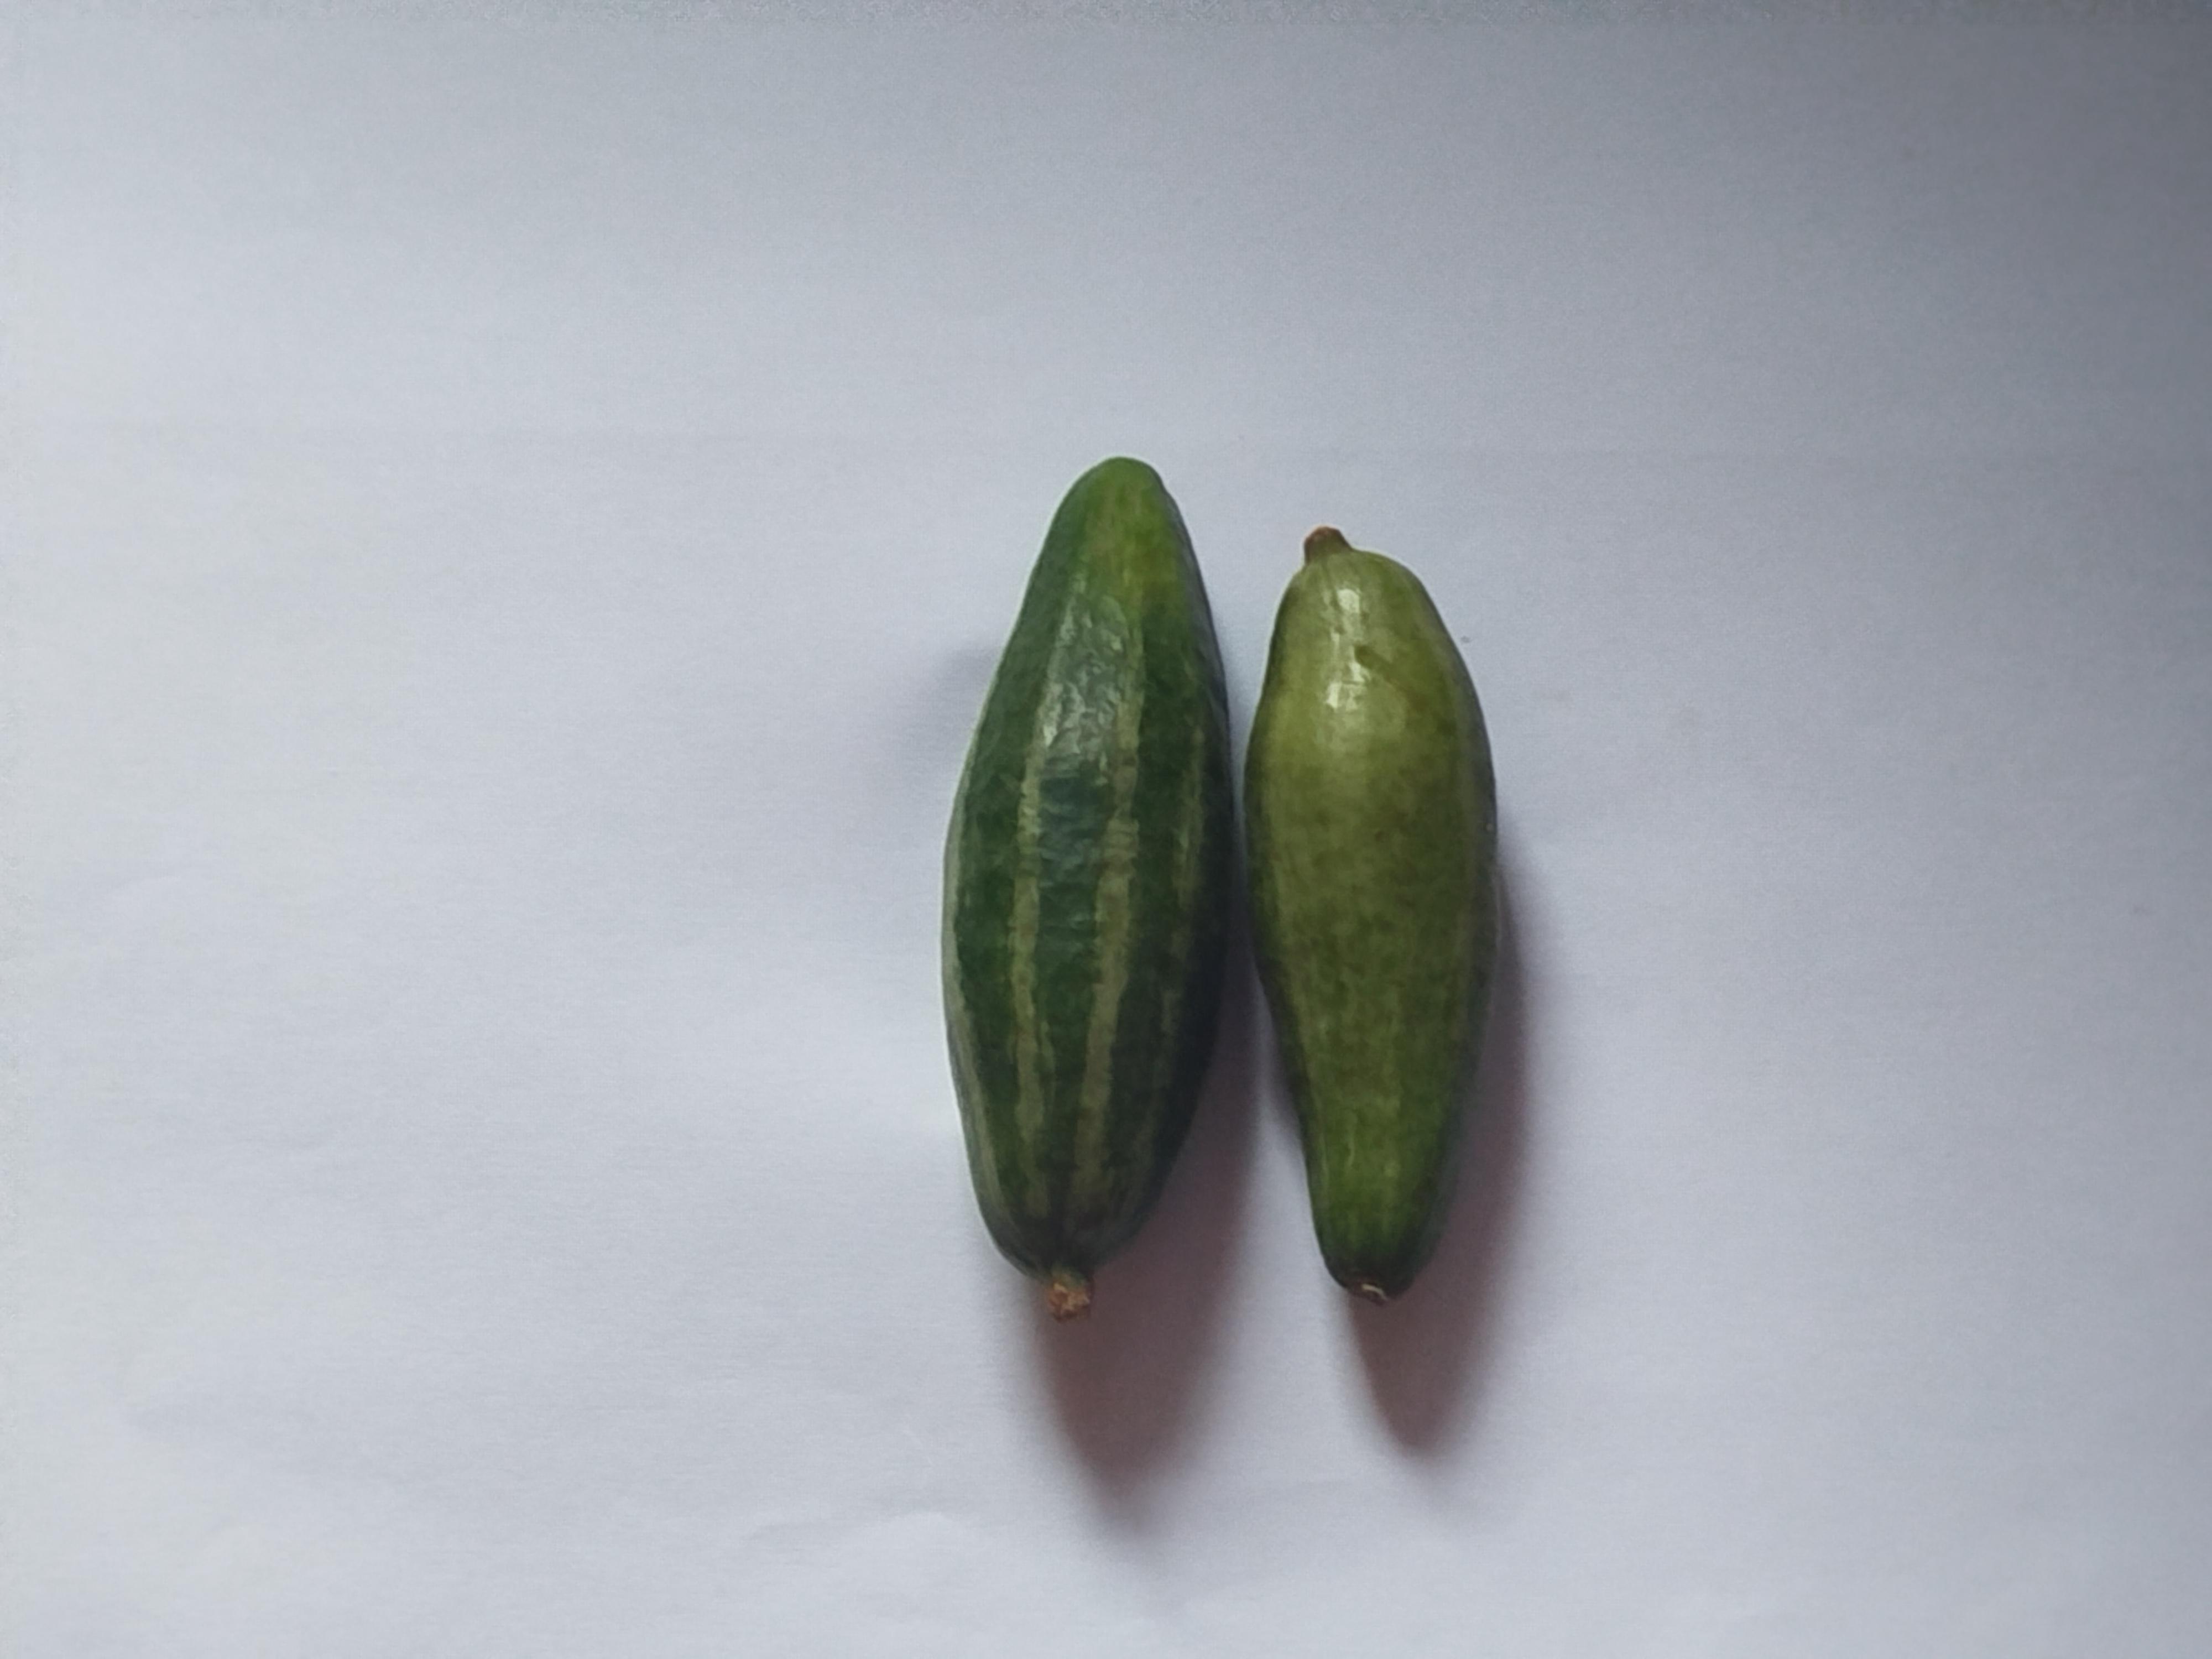
Label: Pointed gourd